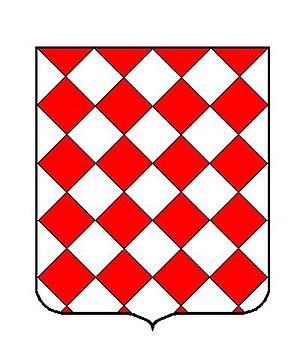
armes Turpin de Crissé
Les Matono sont une famille patricienne de Venise, originaire de Mantoue.